Bryan Robson

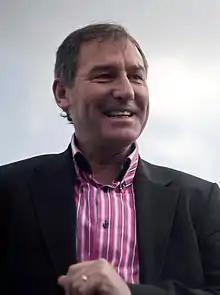
Robson in 2009

Bryan Robson (born 11 January 1957) is an English football manager and former player. He began his career with West Bromwich Albion in 1972, where he amassed over 200 appearances and was club captain, before moving to Manchester United in 1981, where he became the longest-serving captain in the club's history. He won two Premier Leagues, three FA Cups, one Football League Cup, two FA Charity Shields and a European Cup Winners' Cup during his time there. Nicknamed "Captain Marvel", Robson was voted in August 2011 as the greatest ever Manchester United player in a poll of the club's former players as part of a book, "19", released to celebrate the club's record-breaking 19th league title.